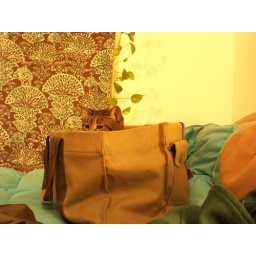
cat in a bag